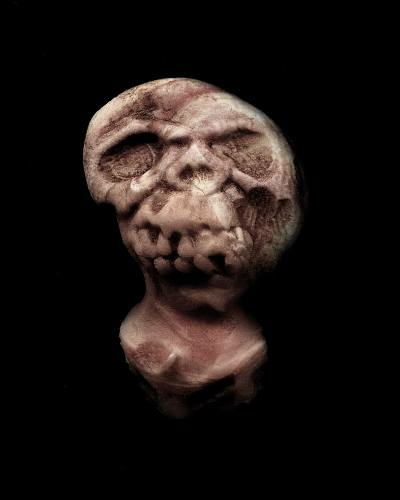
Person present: No